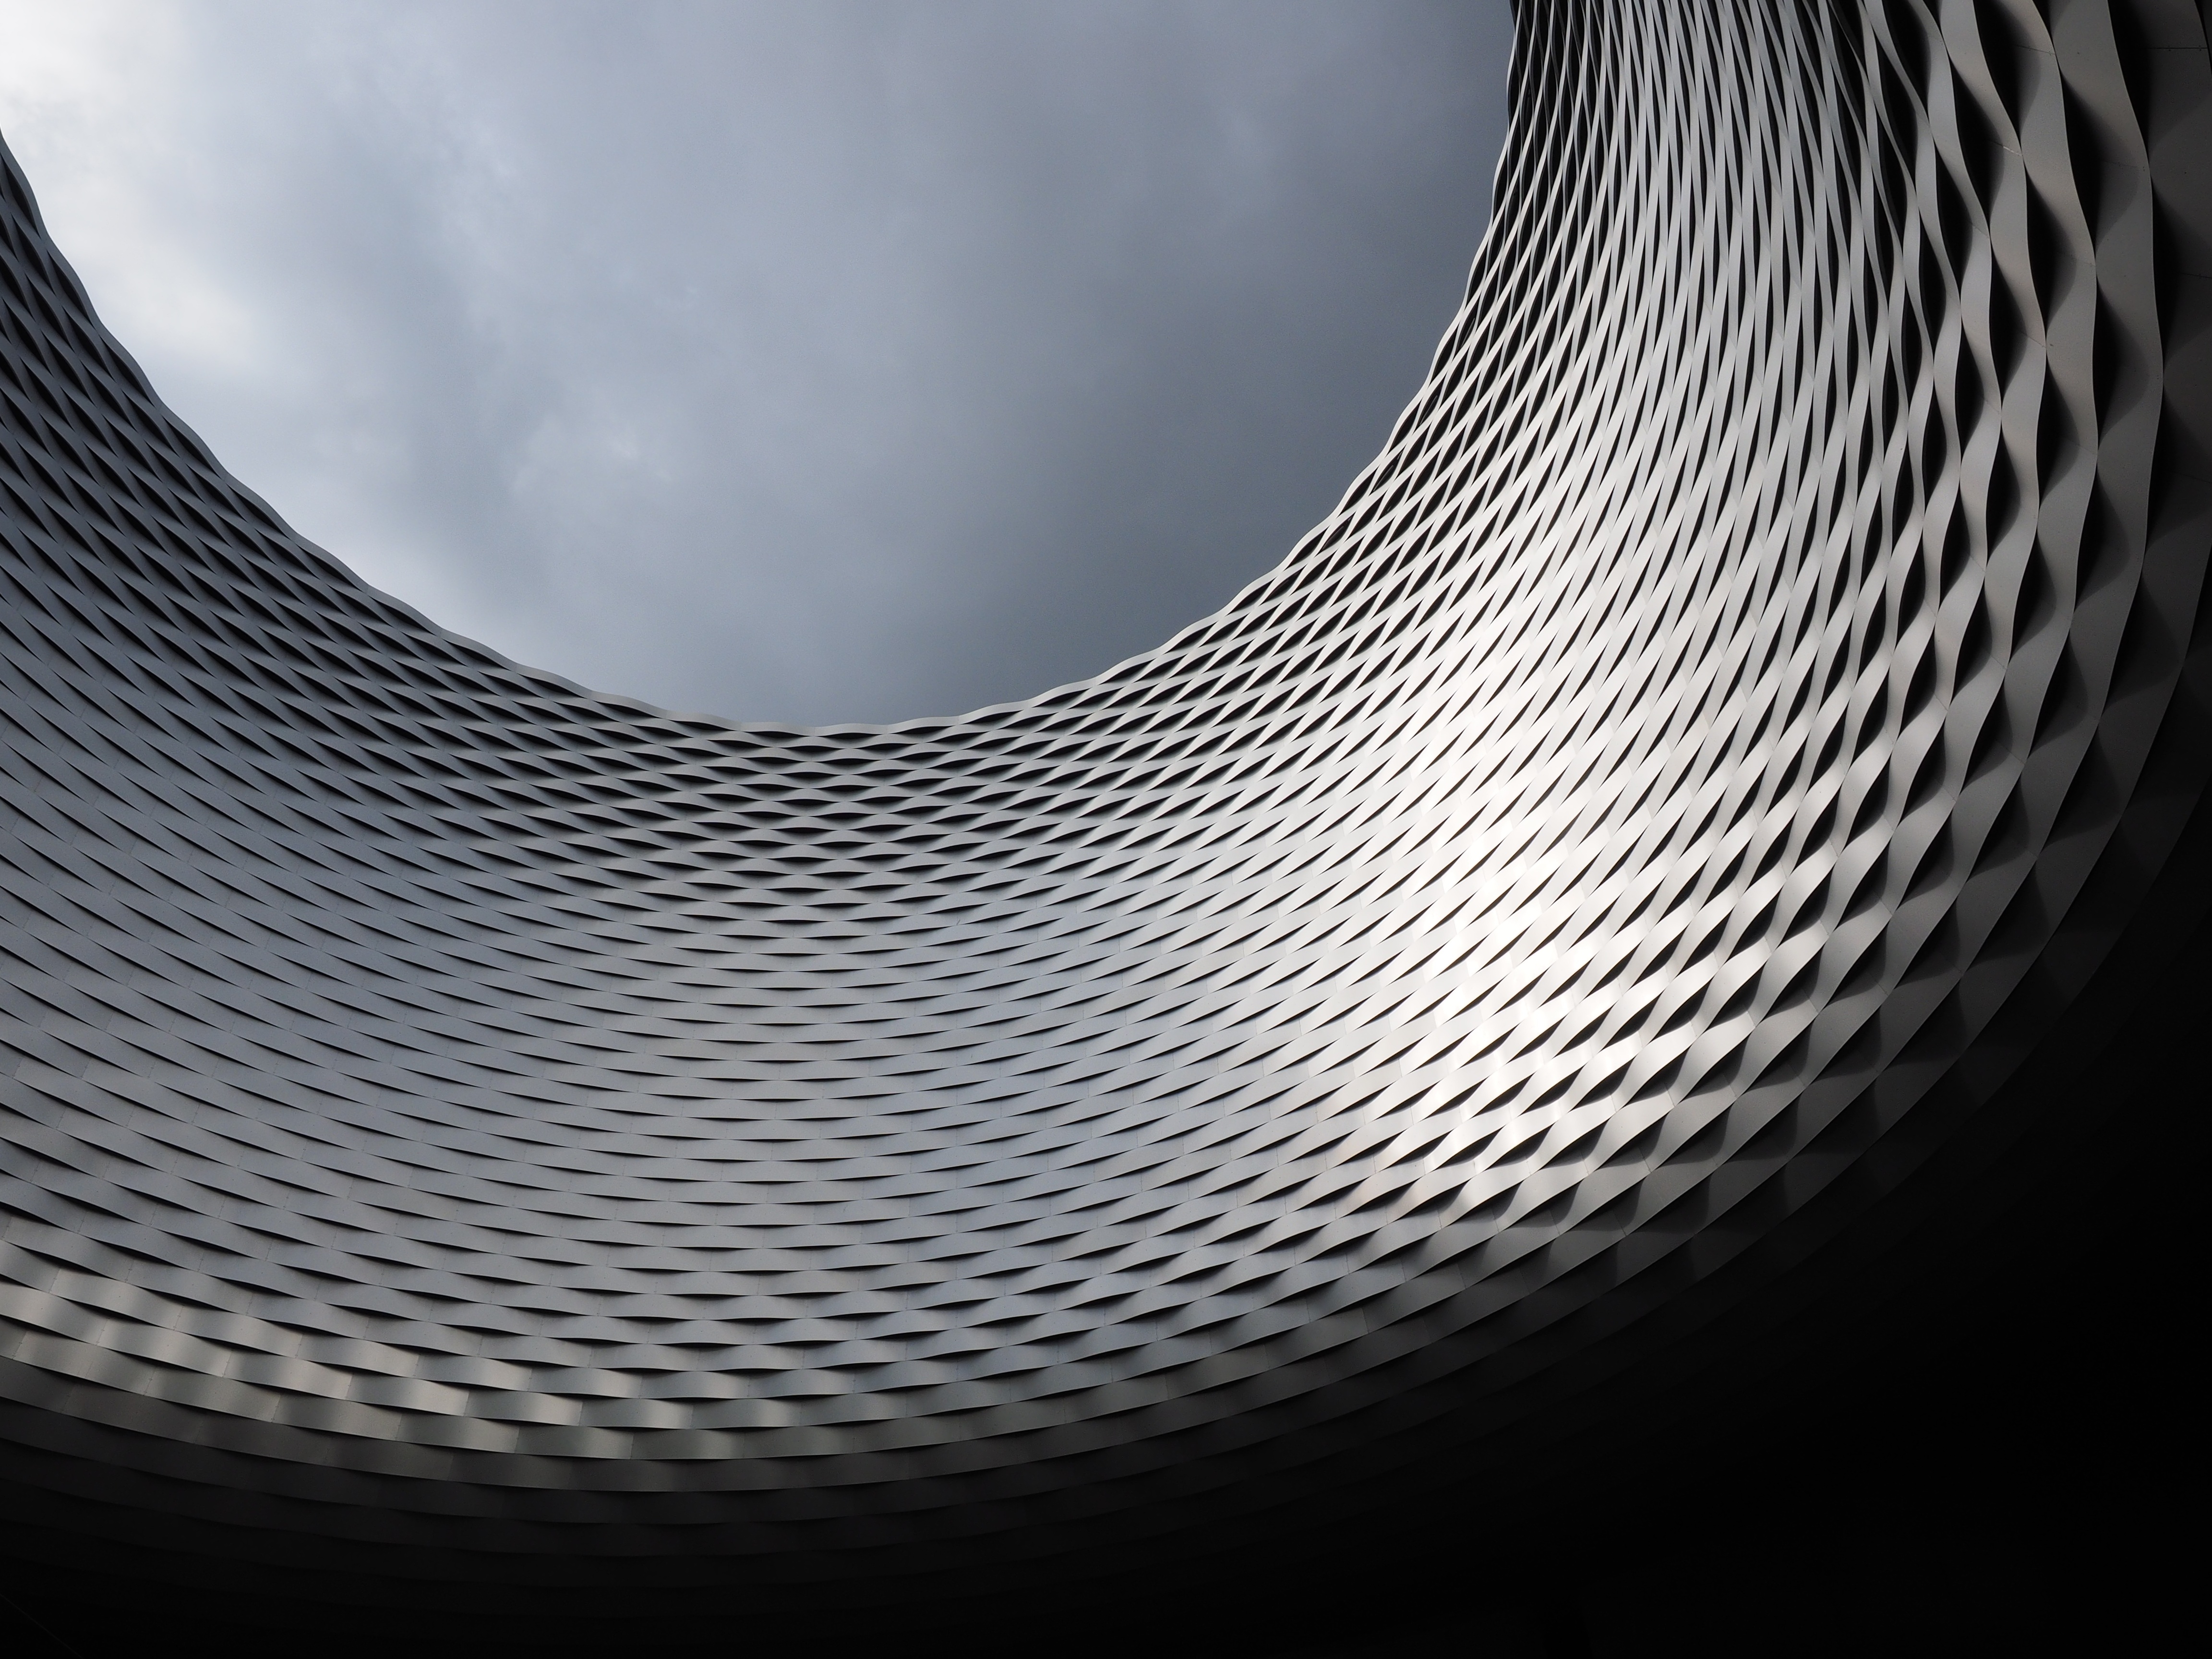
wing, light, black and white, architecture, wheel, hole, building, steel, line, metal, facade, monochrome, material, circle, places of interest, symmetry, basel, opening, fair, fair construction, event hall, event location, architectural landmark, steel mesh, monochrome photography, messe basel, herzog de meuron, mch messe, metal tapes